Canastota Methodist Church

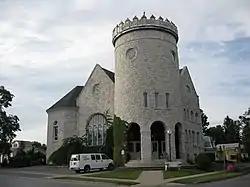

Canastota Methodist Church, now known as Greystone Community Center, or Greystone Castle, is a historic Methodist church at Main and New Boston streets in Canastota in Madison County, New York. It was built in 1909 and is a large, asymmetrical building built of Pennsylvania white marble. It reflects the influence of the Richardsonian Romanesque style in its heavy, horizontal massing, wrought-hewn masonry construction and broad, round arch door and window openings. A tower has a crenellated turret at the top.